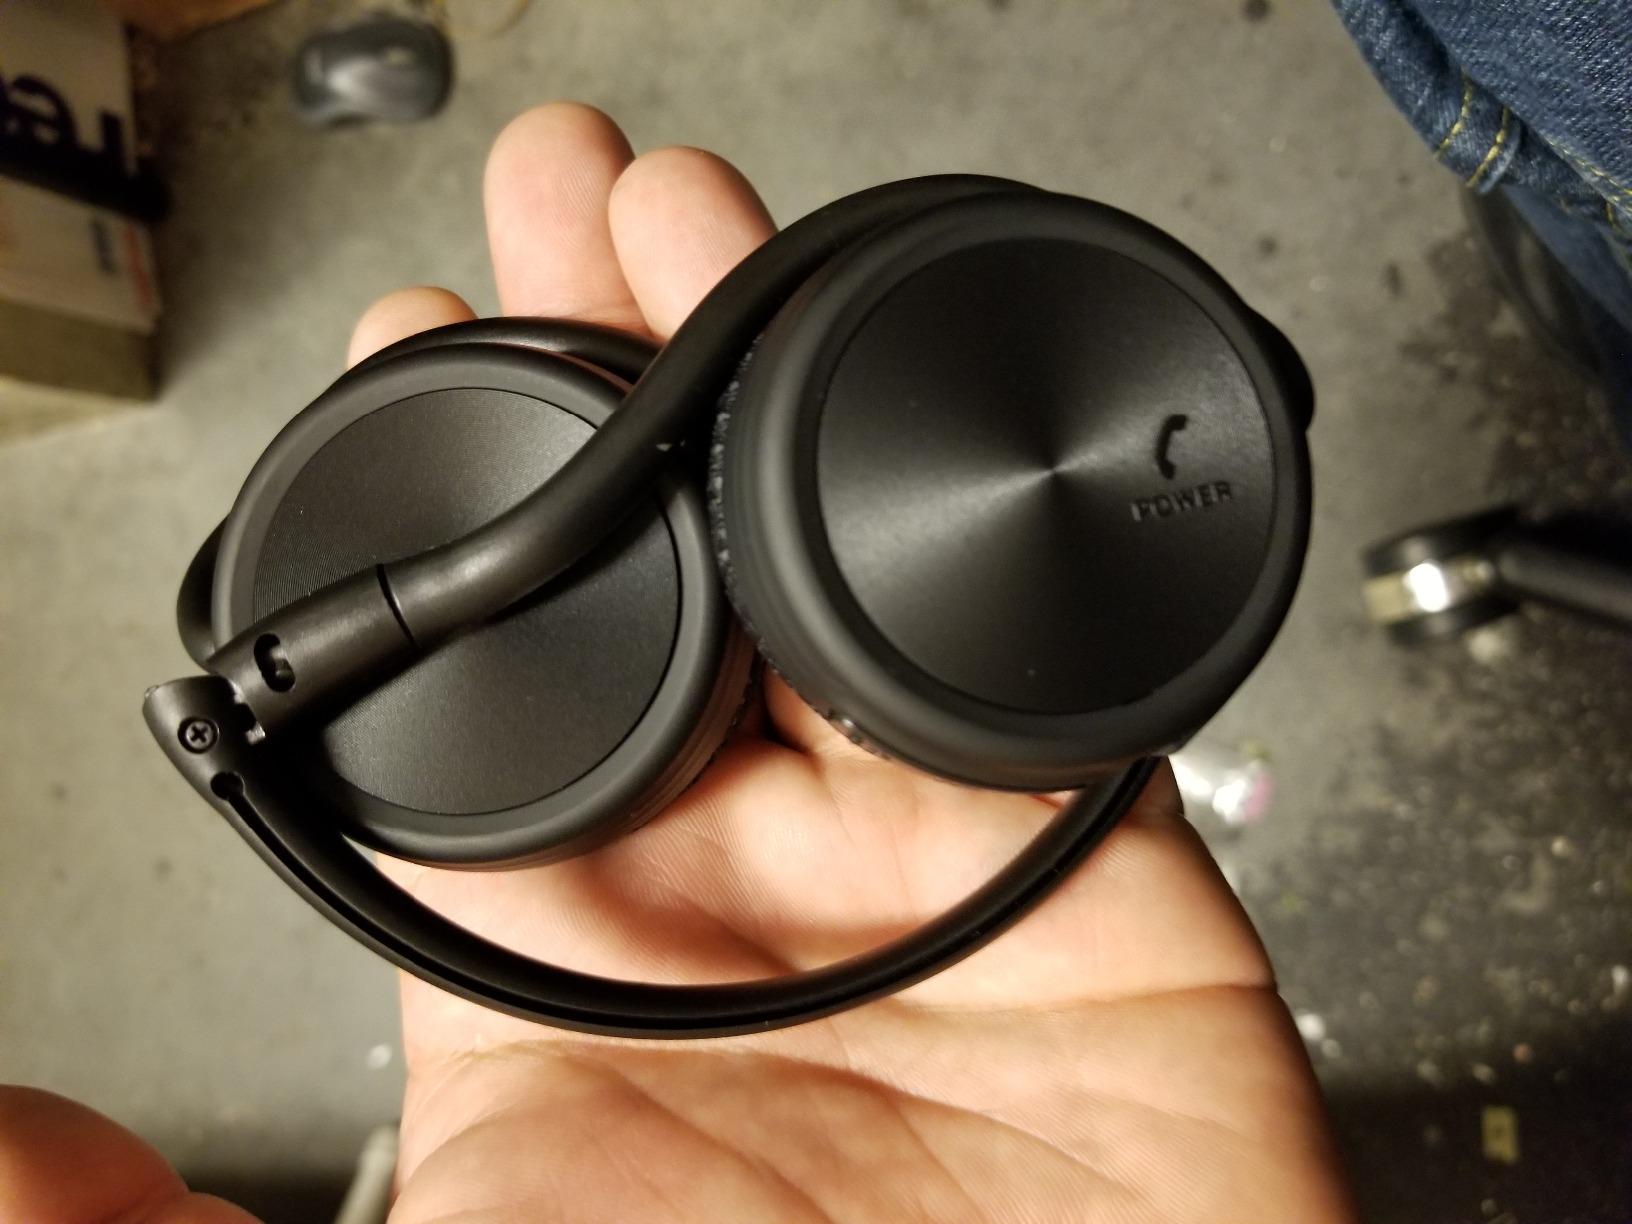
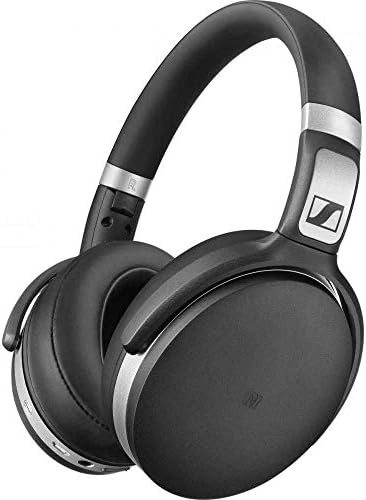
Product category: headphones
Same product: no